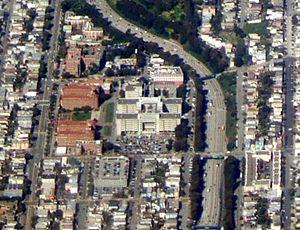
Le Zuckerberg San Francisco General Hospital and Trauma Center est le principal hôpital public de San Francisco, en Californie, et le seul centre de traumatologie de niveau 1 pour les 1,5 million d'habitants de San Francisco et le nord du comté de San Mateo. À la suite d'un don de 75 millions de dollars du fondateur de Facebook Mark Zuckerberg et de son épouse Priscilla Chan en 2015 qui permet de moderniser l'hôpital, celui-ci est renommé en l'honneur du couple.